Metro Inns

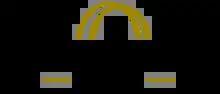
Logo

Metro Inns is a British budget hotel company established in 2006 and headquartered in Newcastle upon Tyne. As of 2024, the chain operates six hotels in England, Scotland and Northern Ireland.